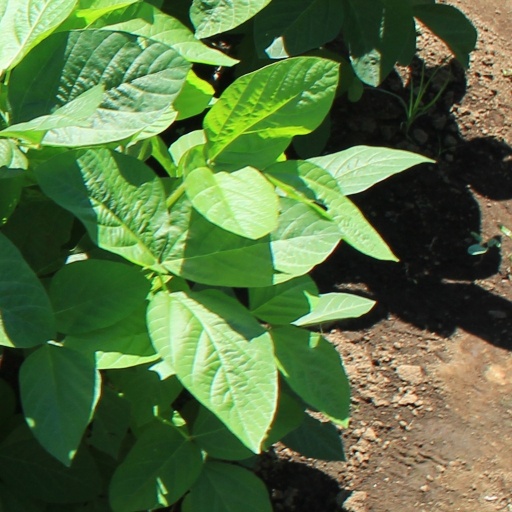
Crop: soybean